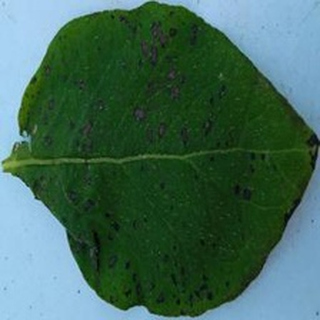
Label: potato_early_blight